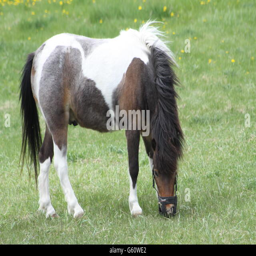
colored horse wearing a muzzle , grazing on fresh grass in a small enclosed corral